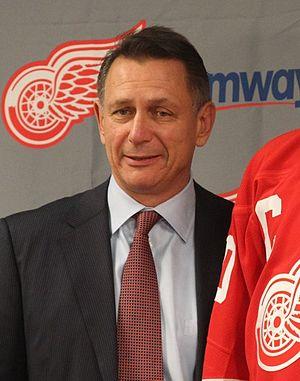
Kenneth Holland, dit Ken Holland, est né le 10 avril 1955 à Vernon au Canada.
Les Red Wings de Détroit sont une franchise professionnelle de hockey sur glace des États-Unis. Ils évoluent dans le championnat principal d'Amérique du Nord : la Ligue nationale de hockey. Les Red Wings – littéralement en français les « Ailes Rouges » – font partie de l'Association de l'Est dans la Division Atlantique.